Double Duty

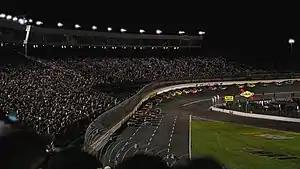
Night racing was introduced at Charlotte Motor Speedway starting in 1992.

In 1992, Musco Lighting Company installed lights at Charlotte Motor Speedway, becoming the first "speedway" to allow for night racing. For 1992, The Winston was held under-the-lights, but the Coca-Cola 600 was still held during the afternoon. In 1993, the start time for the Coca-Cola 600 was moved to 4:30 p.m. eastern, which eliminated overlap with the Indy 500, and the race became an evening/night race. The 4:30 p.m. start time did not yet allow adequate time for a competitor to complete both, but the idea was planted, and subsequent years, the start time for the 600 was moved later, and a travel window would open up.